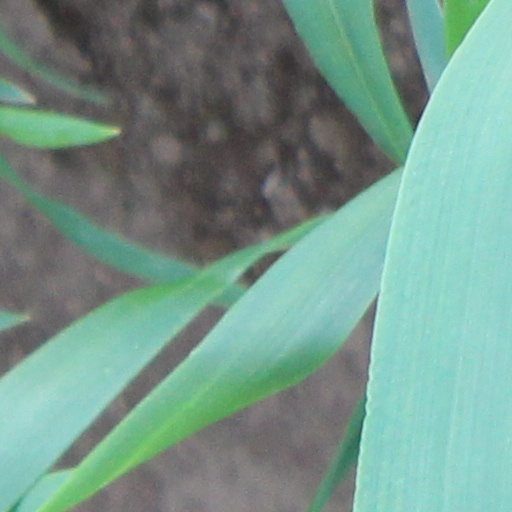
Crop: wheat